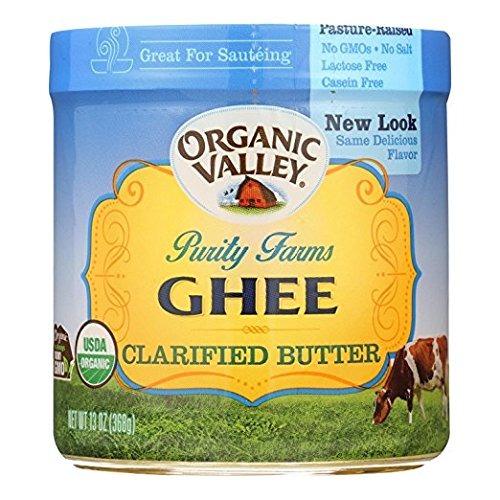
Item Name: ORGANIC VALLEY Certified Ghee Clarified Butter 4Pack (13oz Each)
Value: 1.0
Unit: Count

Price: 95.99